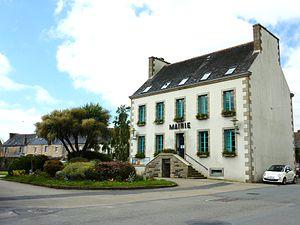
Pleyber-Christ: la mairie
Pleyber-Christ [plɛbɛʁ kʁist] est une commune du département du Finistère, dans la région Bretagne, en France, à la limite nord du parc naturel régional d'Armorique.